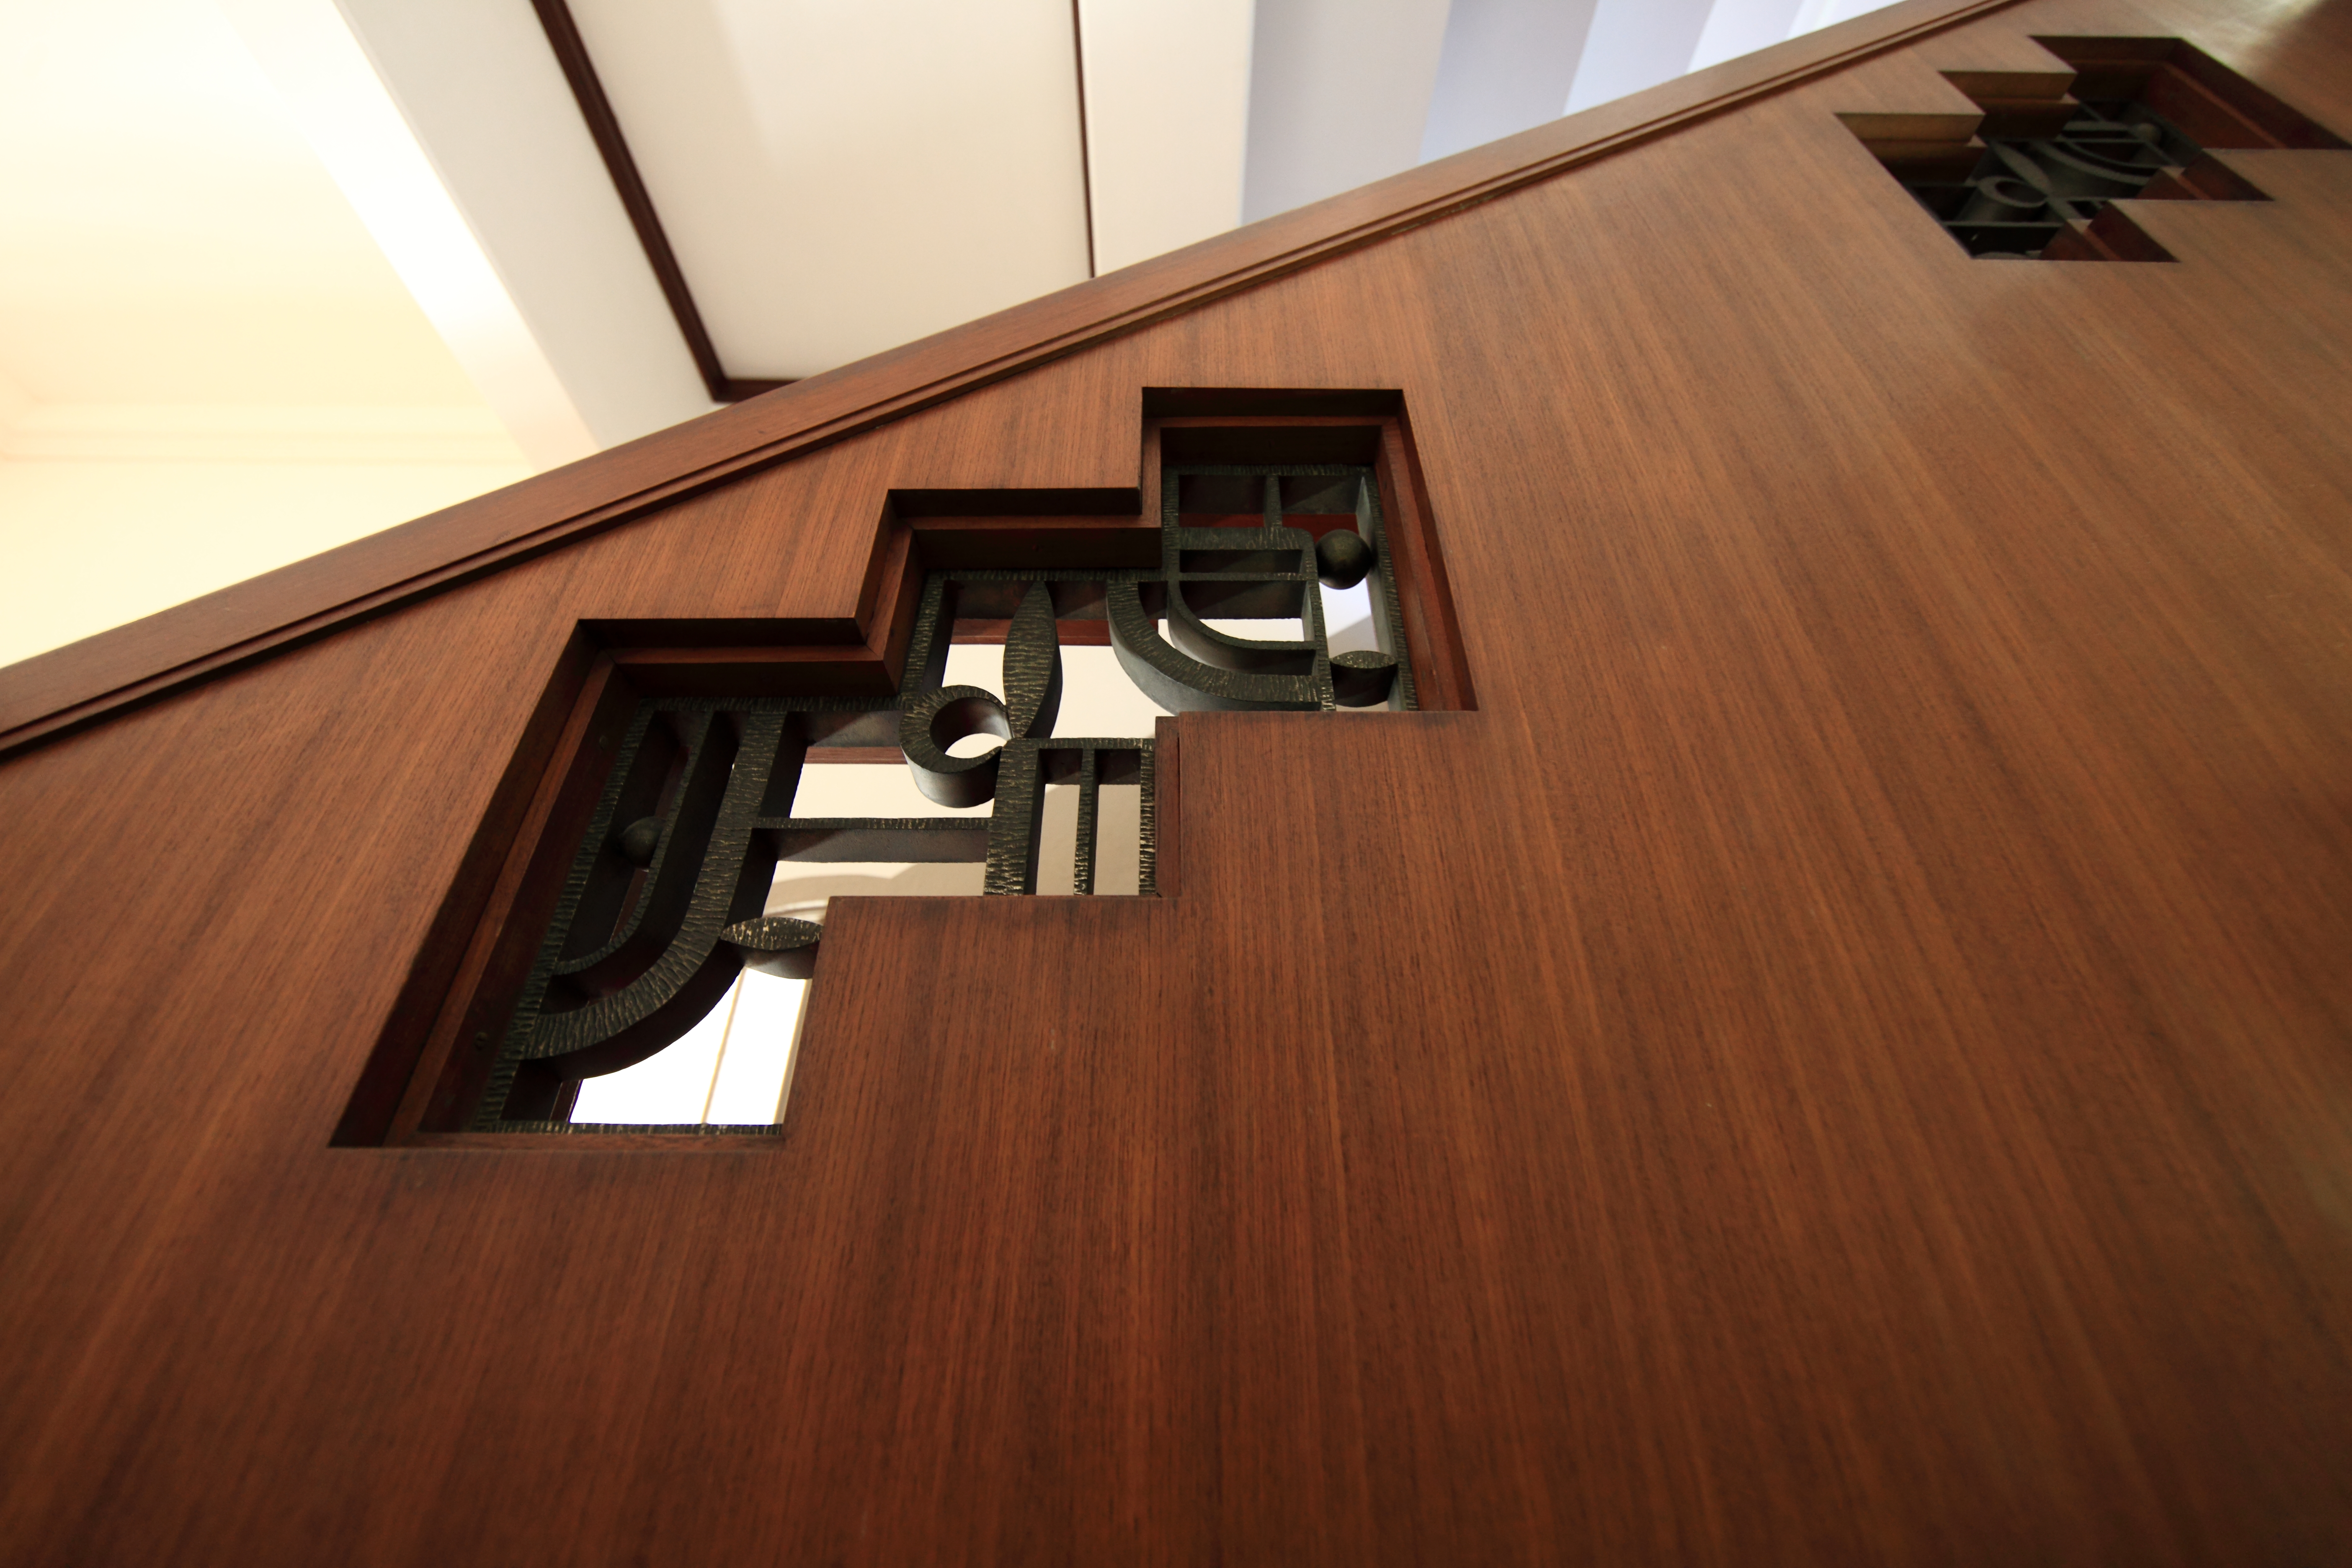
table, wood, house, floor, interior, home, high, museum, metropolitan, room, art, cool image, design, tokyo, hardwood, 5d, style, hires, markii, artdeco, hi, res, resolution, canonef14mmf28liiusm, teien, flooring, wood flooring, laminate flooring, wood stain